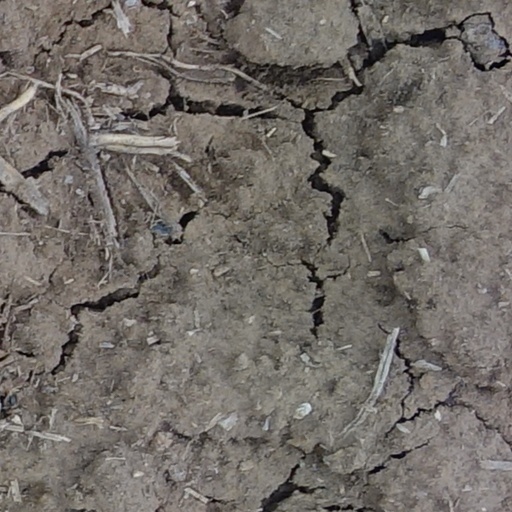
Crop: wheat